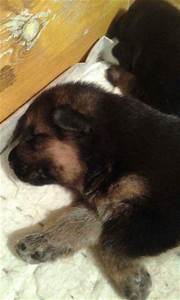
Label: dog